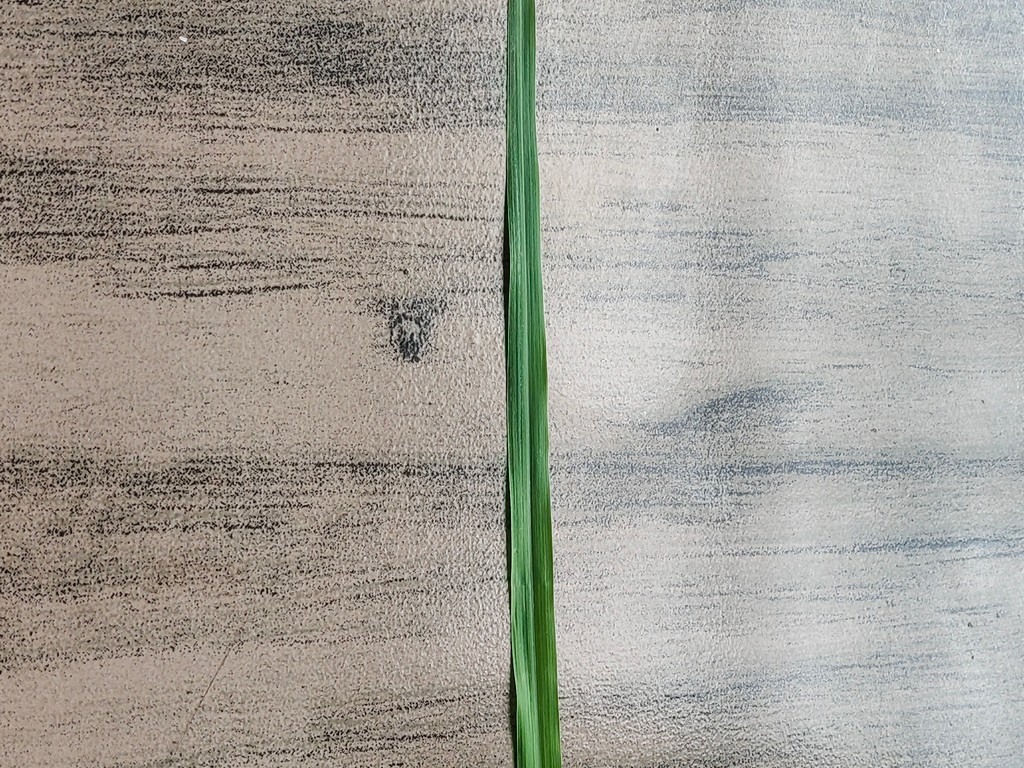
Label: Healthy